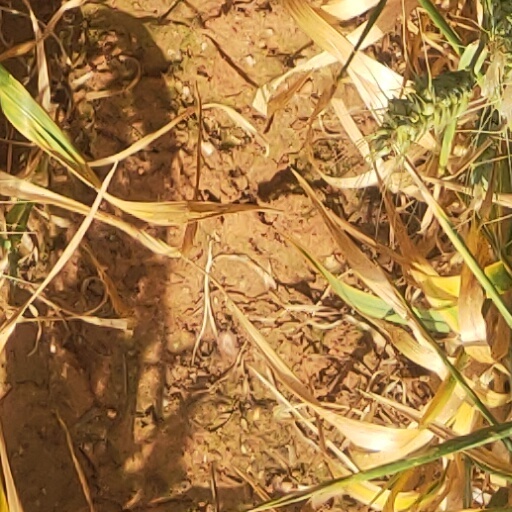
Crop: wheat